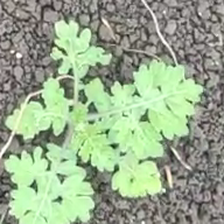
Weed species: Gajar_gavat_(Parthenium hysterophorus)